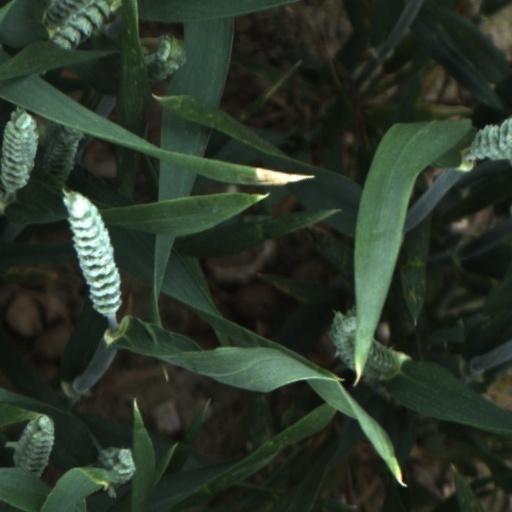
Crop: wheat